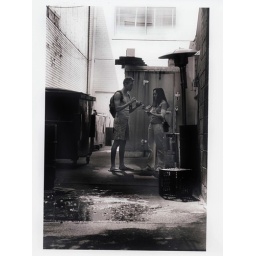
This looks so Grungy, them eating near all those trash dumpsters and the fish scales on the floor.